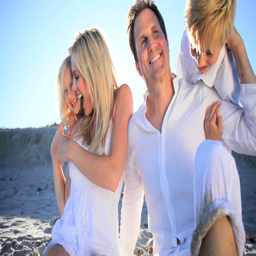
happy young caucasian children running to join their parents on a sandy beach